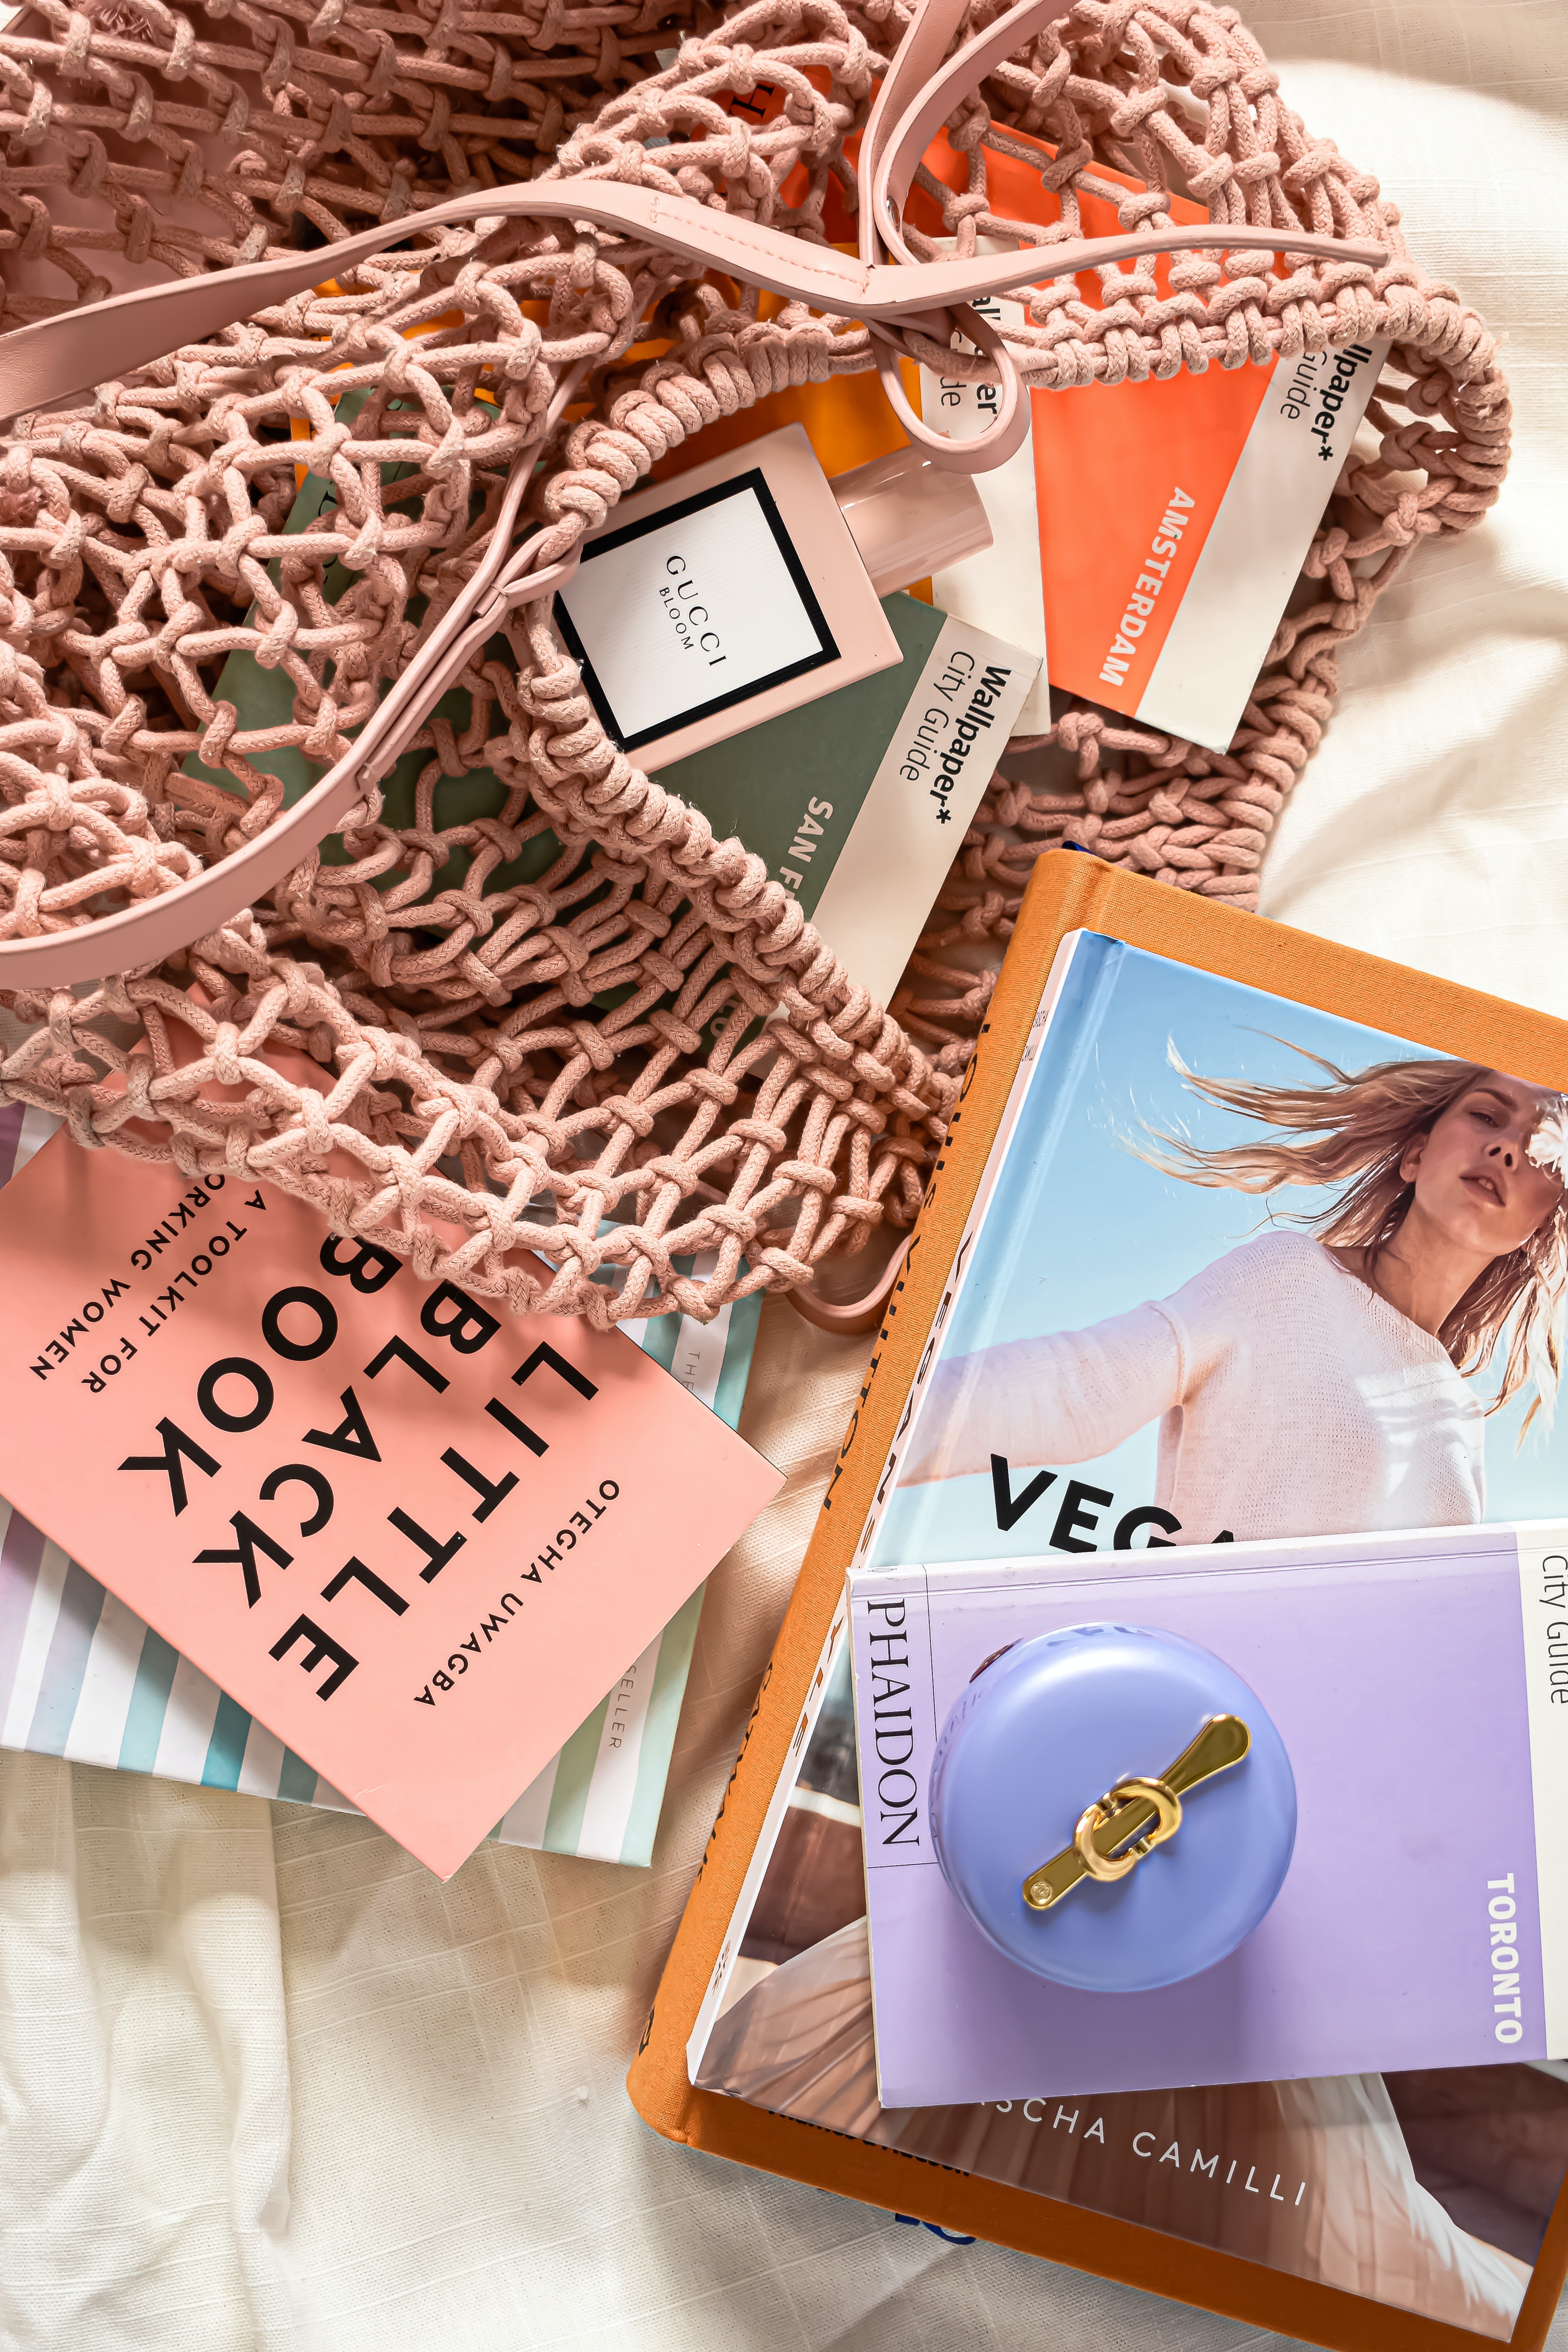
fashion, product, eyelash, font, Material property, publication, pattern, art, paper, fashion accessory, brand, event, magenta, paper product, advertising, graphic design, stationery, peach, jewellery, fashion design, room